Sita Ramachandraswamy Temple, Bhadrachalam

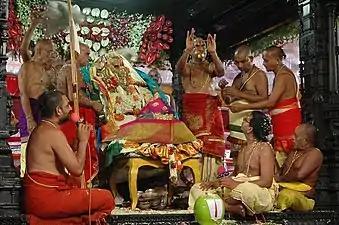
A priest holds up a three-disc gold mangala sutra to the audience while others look at the idols.

After "Garudadhivasam", the priests perform "Dwajarohanam" (flag hoisting) and start a special fire ritual. Brahmotsavam continues with the "Edurukolu" (welcoming the bridegroom) event before proceeding to the marriage. The Shah, after releasing Gopanna from jail, started the tradition of sending pearls and silk robes as gifts to Rama and Sita on the eve of the marriage conducted in the temple. This tradition continued uninterrupted throughout the Qutb Shahi reign, and all succeeding governments. These pearls are used along with the "Goti talambralu" in the "Thirukalyana Mahotsavam".